Elizabeth Plater-Zyberk

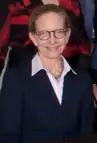
Plater-Zyberk in 2015

Elizabeth Plater-Zyberk (born December 20, 1950) is a professor at the University of Miami's School of Architecture and an architect and urban planner in Miami, Florida.